Guttorm of Norway

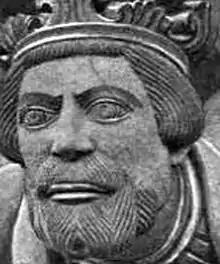
Bust of King Sverre.

Guttorm was an illegitimate son of Sigurd Lavard and thus a grandson of King Sverre. The identity of his mother is unknown. Sigurd predeceased his father, Sverre, who died in 1202 and was succeeded by his younger son Haakon Sverresson. Haakon reigned until his own death on 1 January 1204. Haakon had pursued a policy of peace and reunification between the Birkebeiner and Bagler during his short reign, but following his death relations between the parties collapsed and a new phase of the Norwegian civil wars began. Parts of the Birkebeiner were disgruntled by Haakon's policy of reconciliation with the Bagler, which may have led to his death, following which the balance of power within the Birkebeiner switched immediately to the faction around Haakon the Crazy.